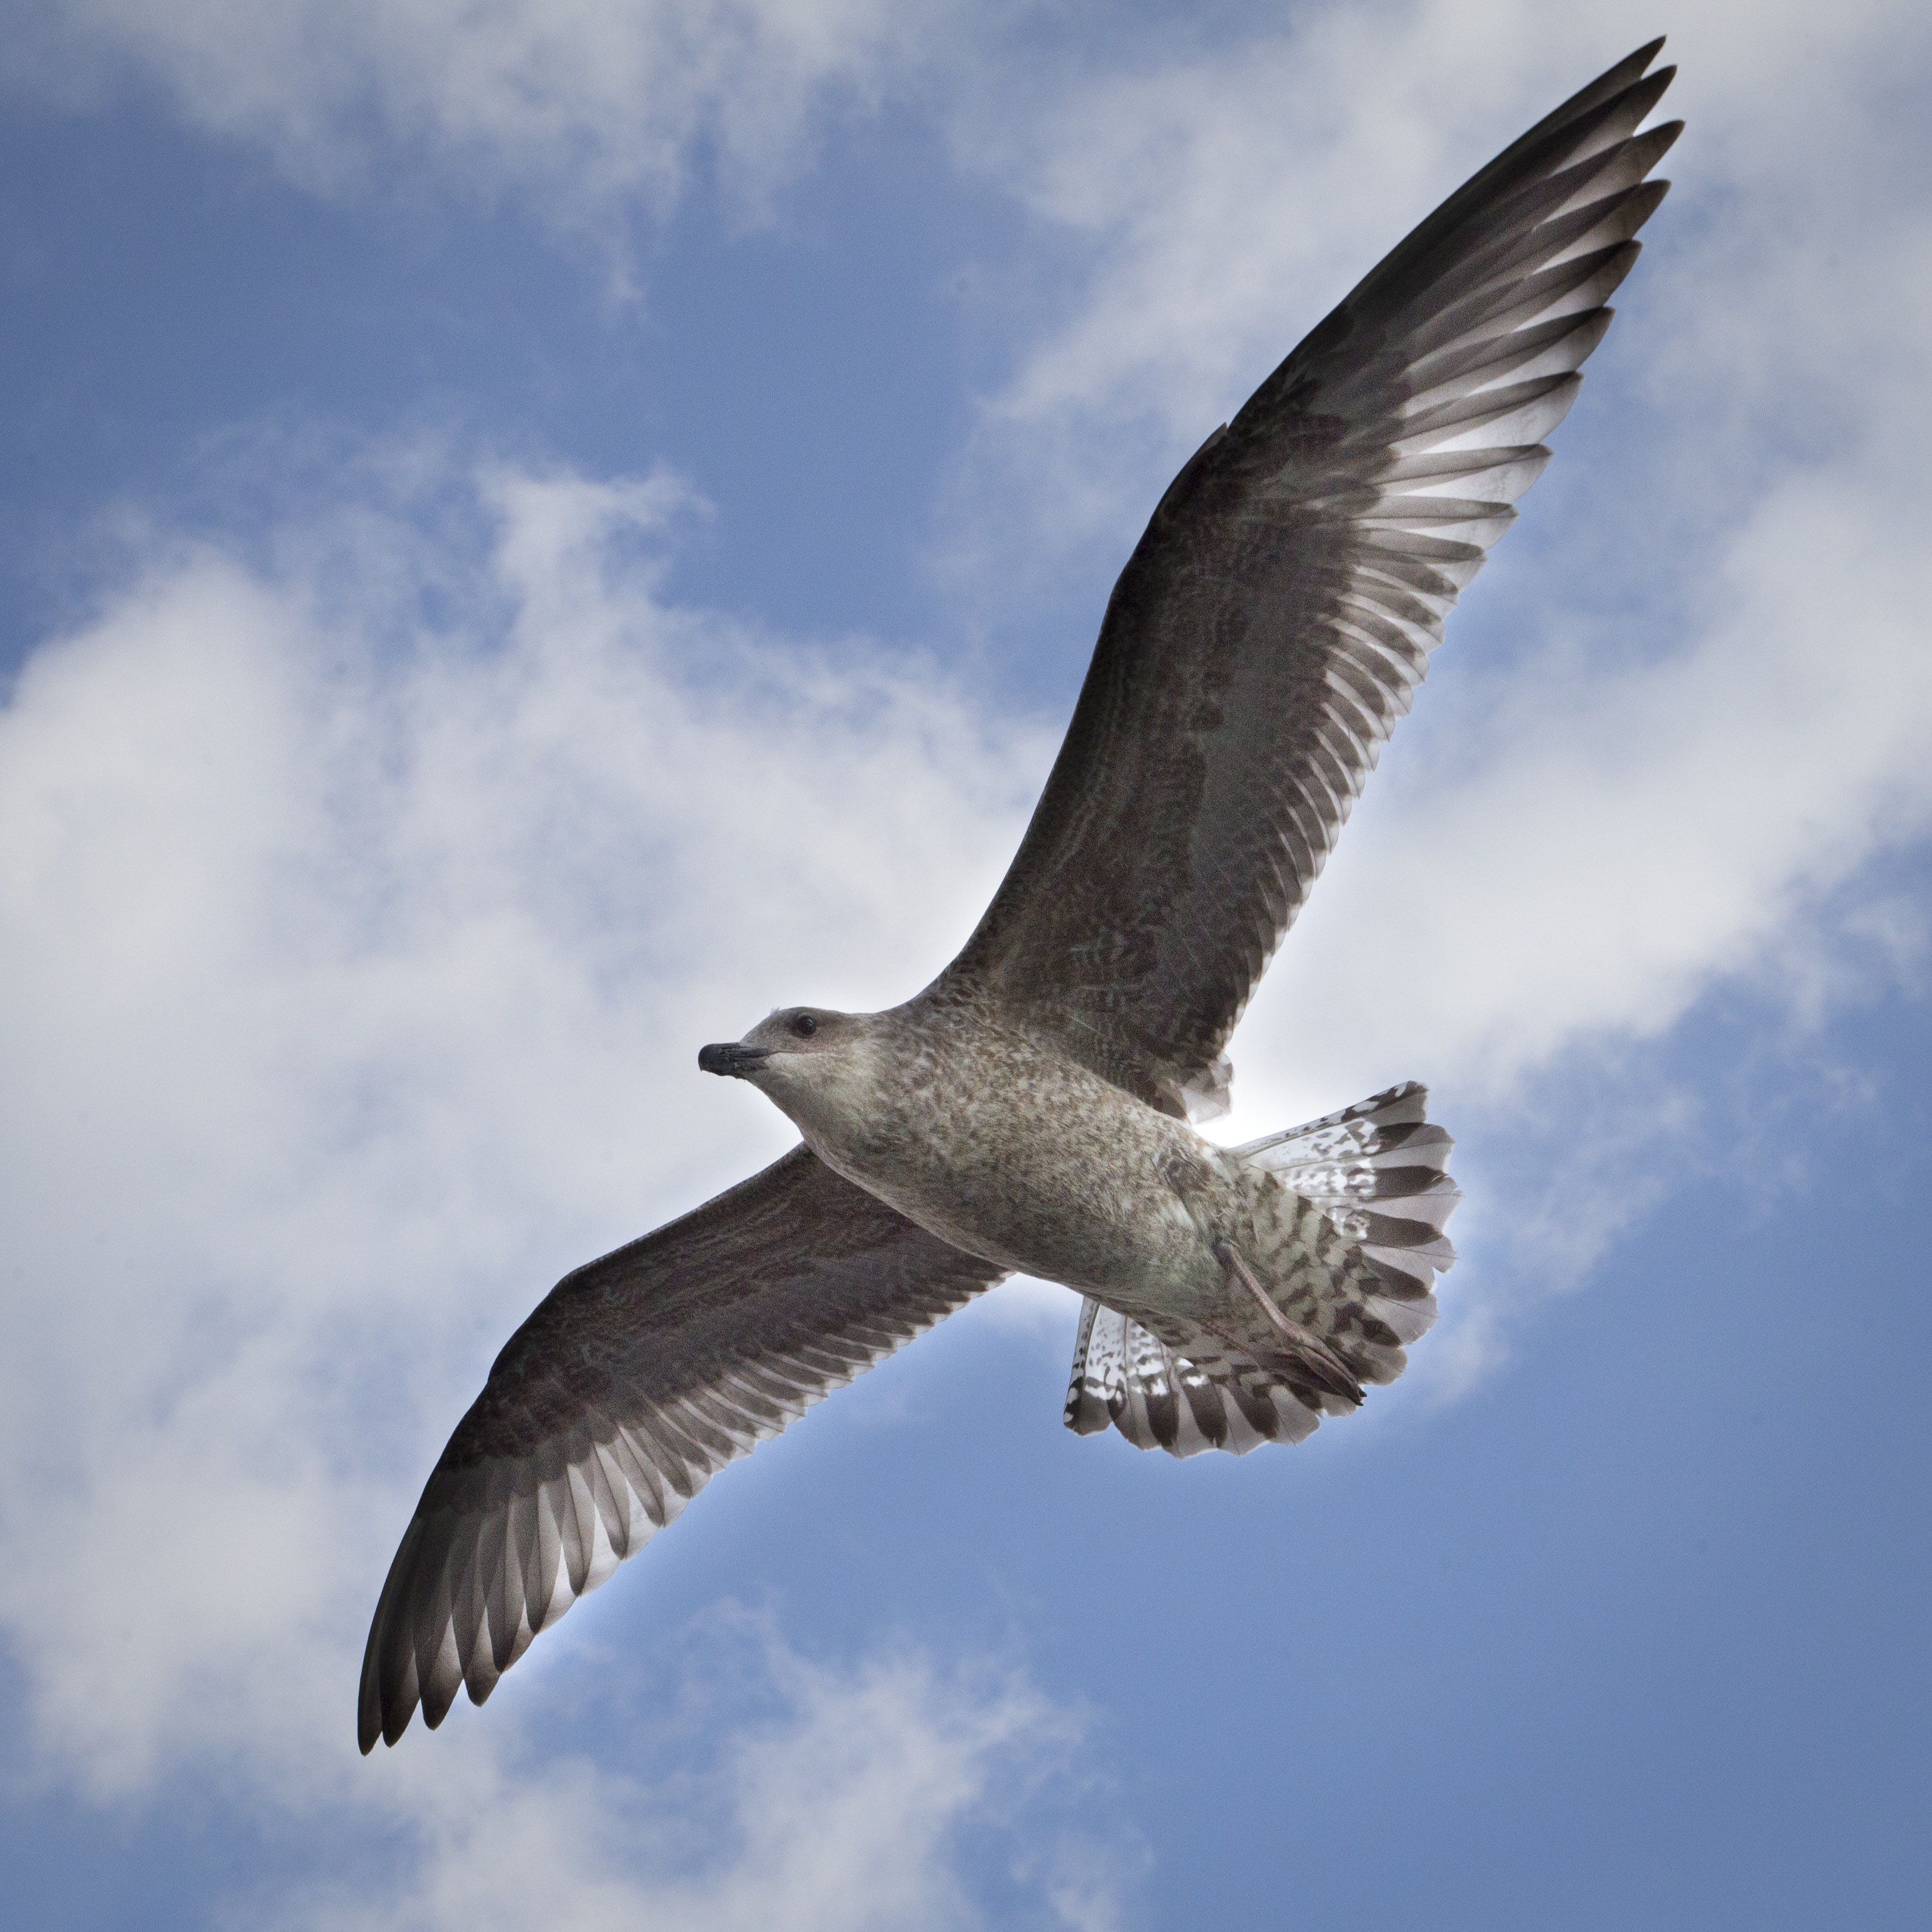
bird, wing, seabird, flying, seagull, gull, beak, flight, fauna, bird of prey, vertebrate, falcon, charadriiformes, european herring gull, accipitriformes